List of airports in Lakshadweep

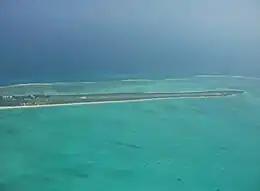
Agatti Airport

The Indian union territory of Lakshadweep has only one operational airport named Agatti Airport on the island of Agatti. Under the Government of India's UDAN scheme, the Agatti Airport is proposed to be expanded. Also, two water aerodromes at Minicoy and Kavaratti are proposed to be developed for tourism purposes. There is a proposal to build an airstrip at Minicoy for commercial and defence purposes. The Government of India has planned to build a joint airport both for military and civilian purposes at Minicoy Island.